Performing Animals; or, Skipping Dogs

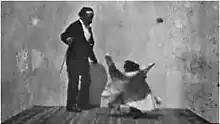
Screenshot from the film

Performing Animals; or, Skipping Dogs is an 1895 British short black-and-white silent documentary film, produced and directed by Birt Acres for exhibition on Robert W. Paul's peep show Kinetoscopes, featuring one dog jumping through hoops and another dancing in a costume. The film was considered lost until footage from an 1896 Fairground Programme, originally shown in a portable booth at Hull Fair by Midlands photographer George Williams, donated to the National Fairground Archive was identified as being from this film.